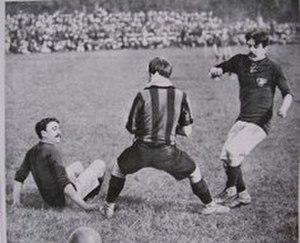
Stade helvètique de Marseille - Cercle athlétique de Paris - Finale championnat de France USFSA 1909
Le Stade helvétique est un club de football français fondé en 1907, disparu en 1916 et situé à Marseille.